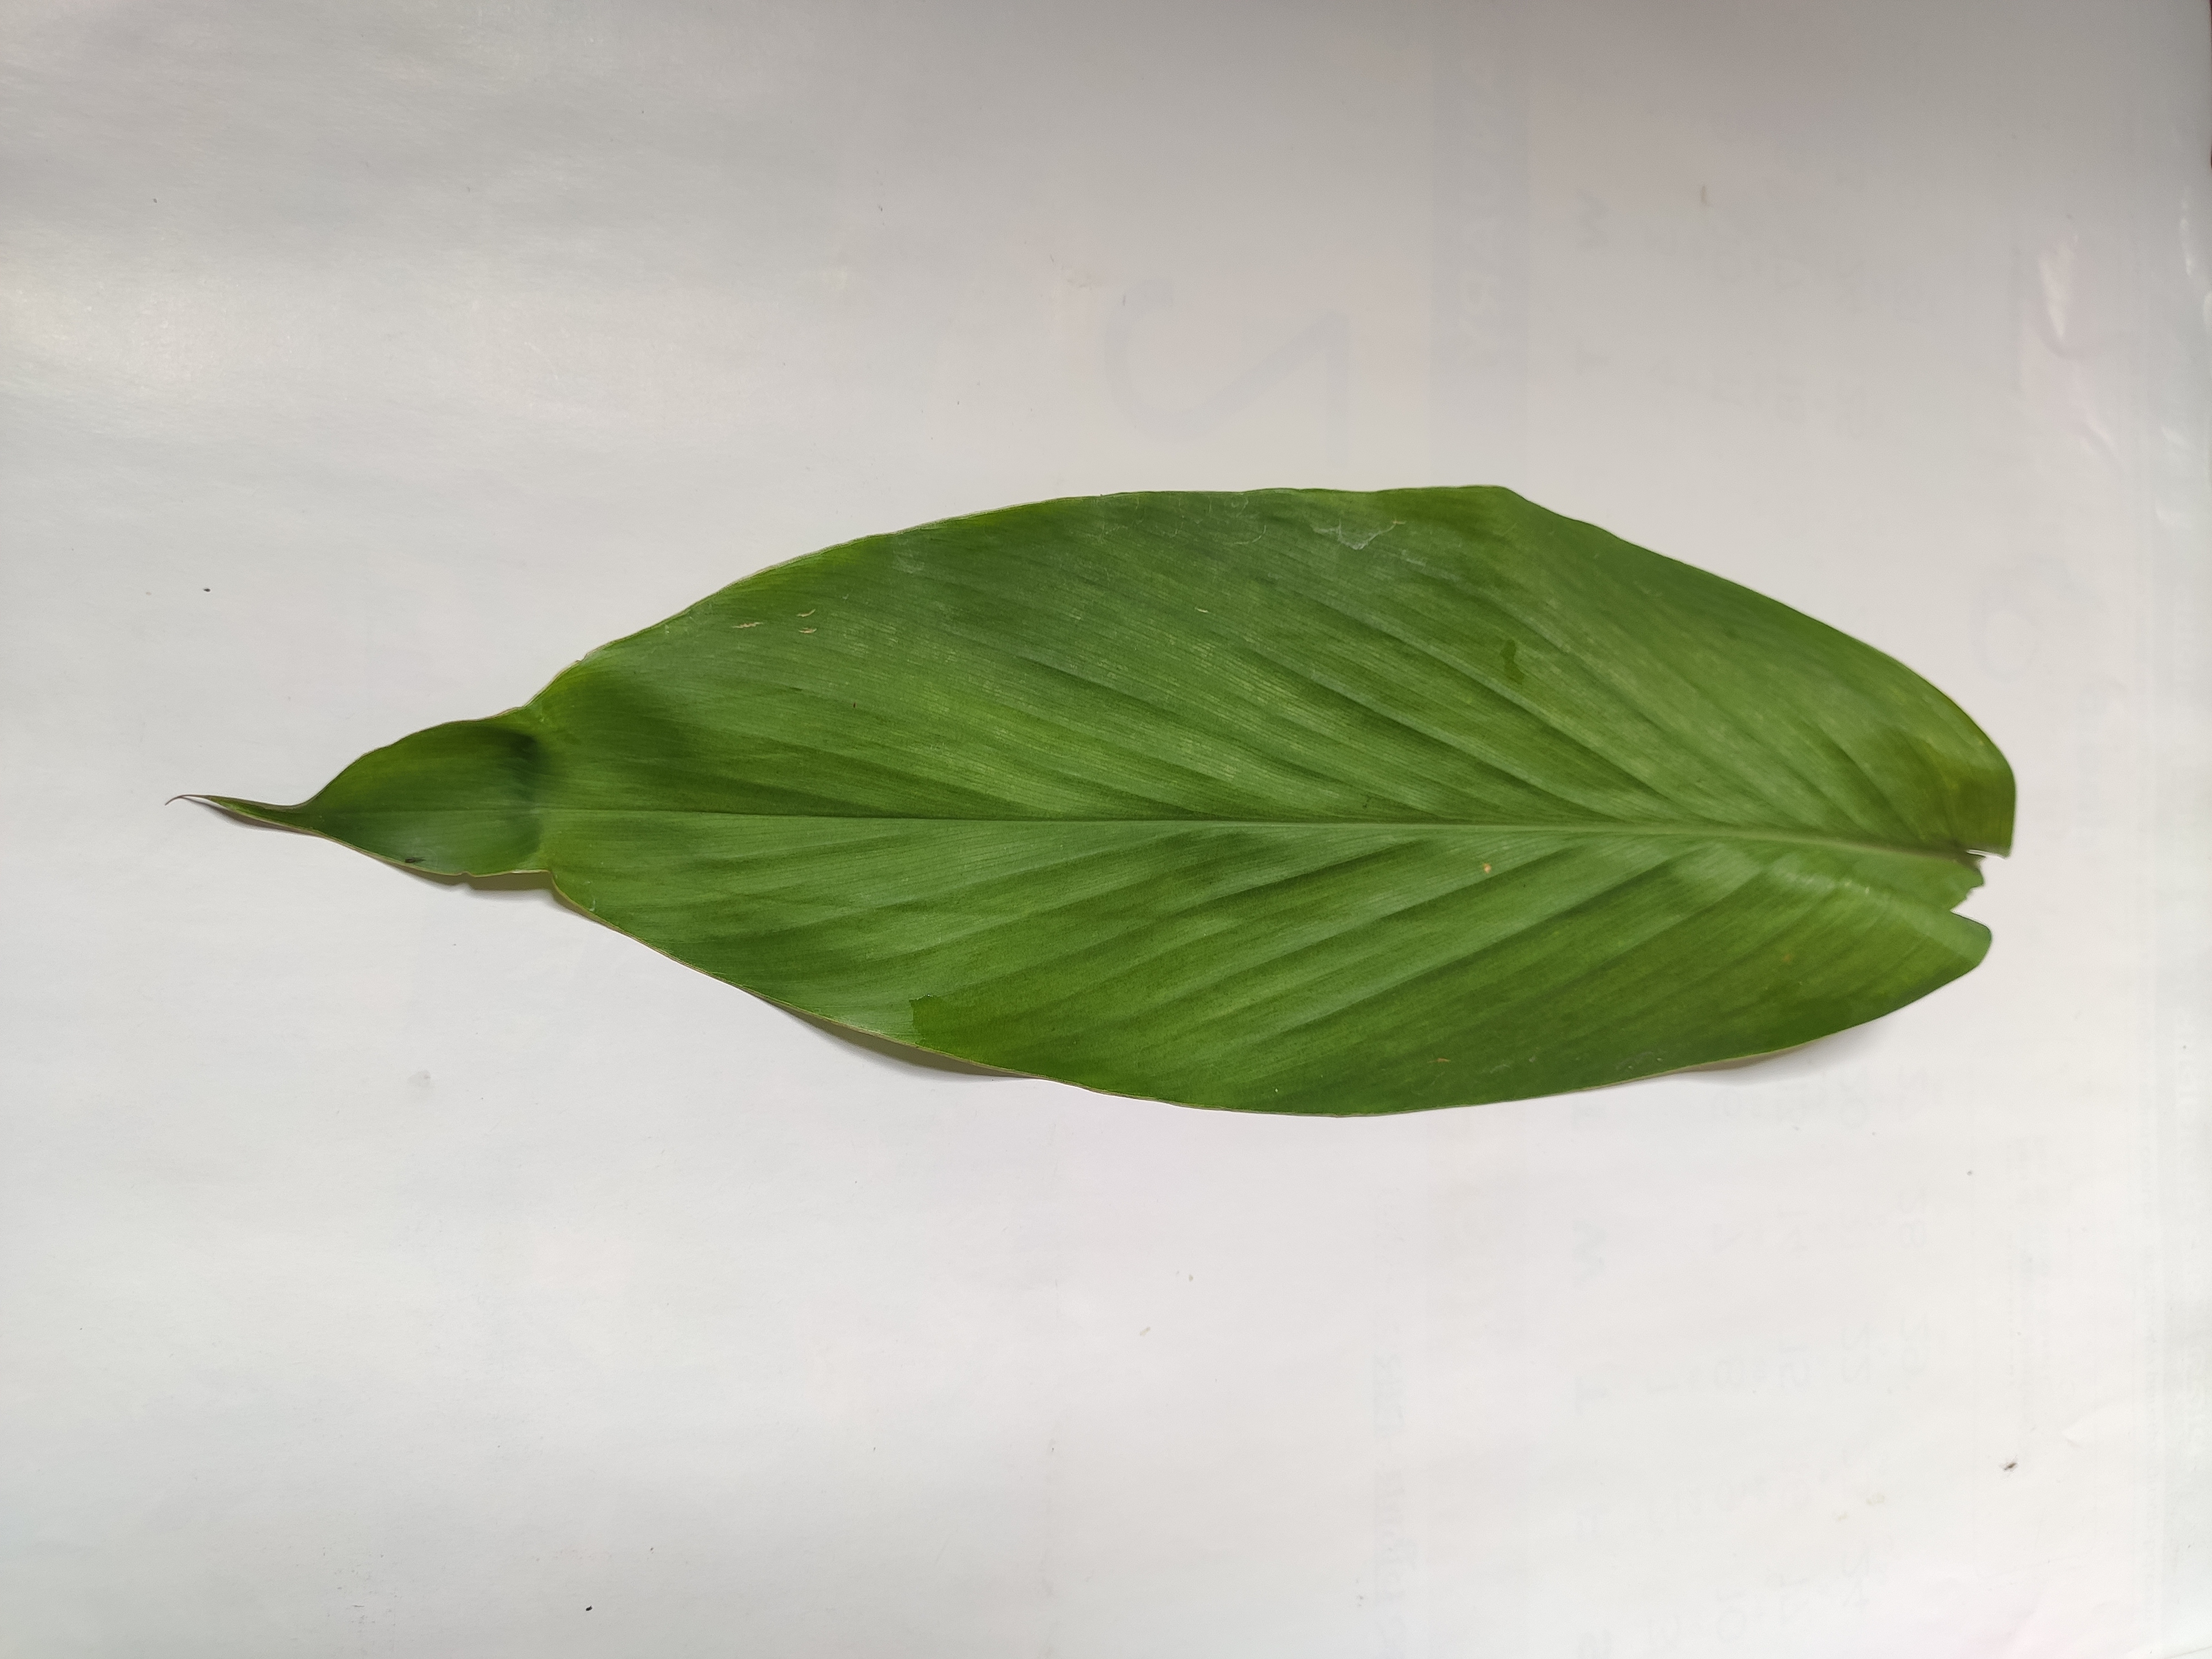
Label: Healthy_Leaf